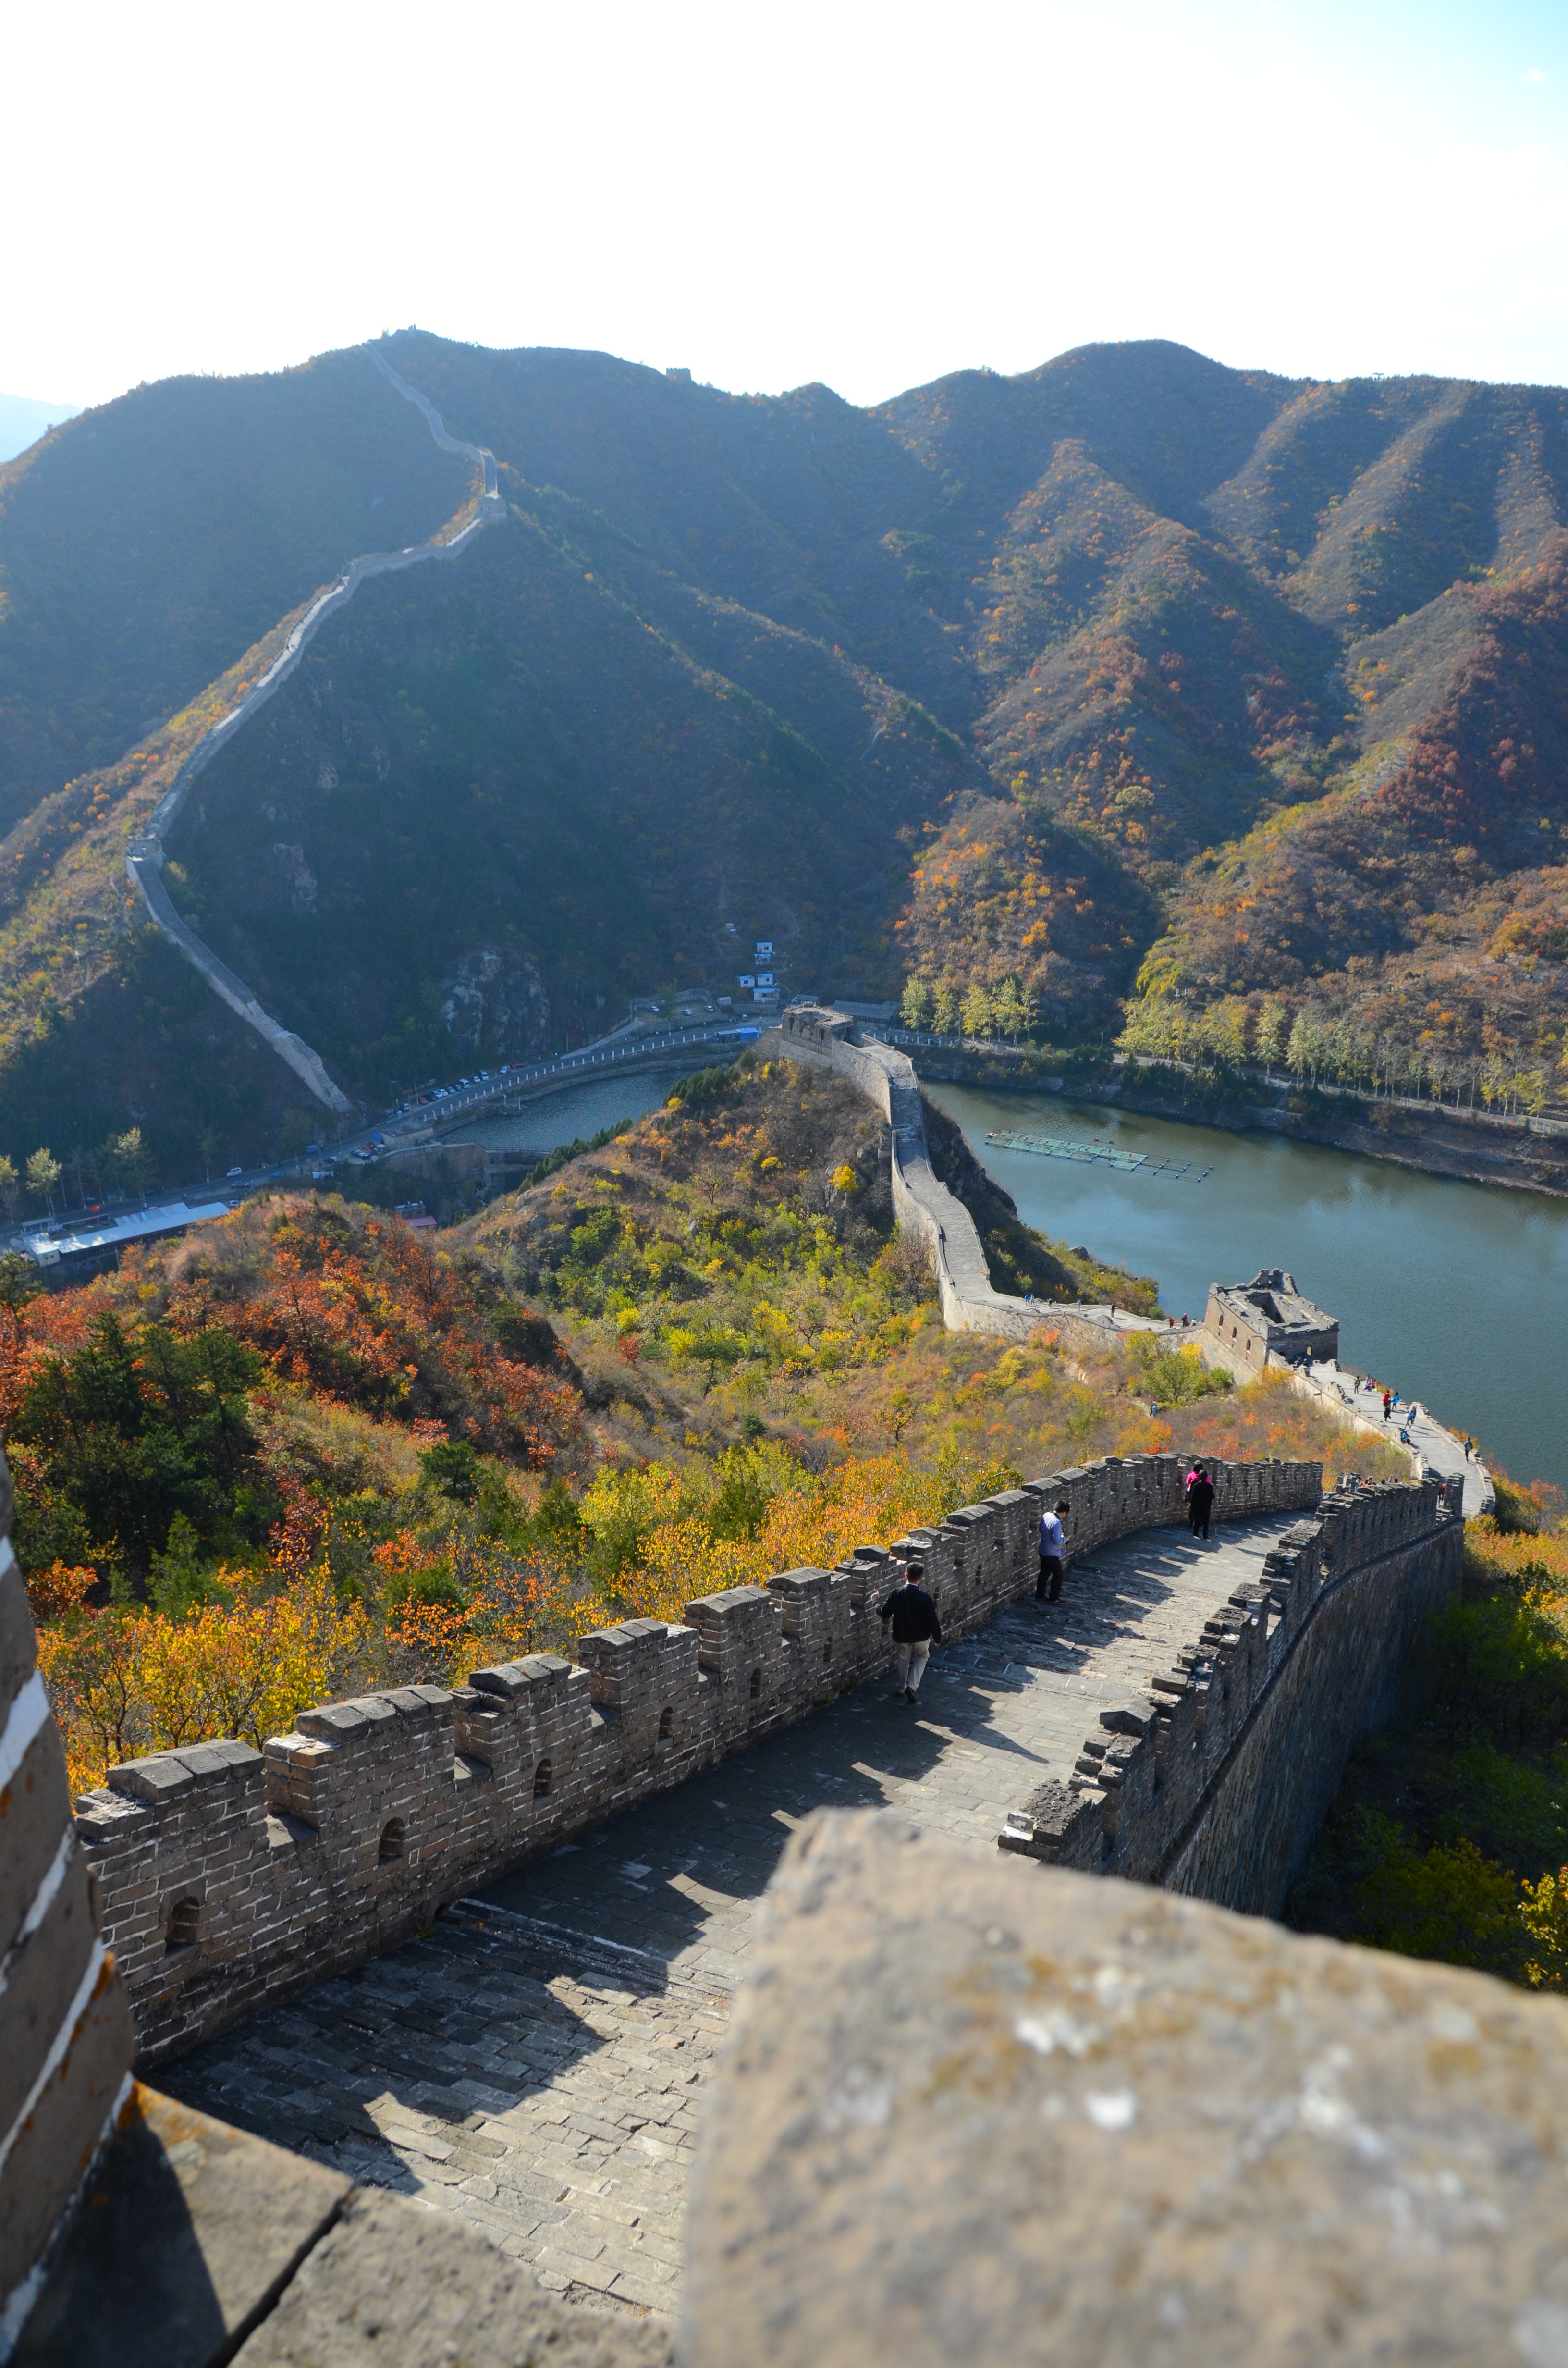
landscape, sea, coast, mountain, hill, lake, river, mountain range, vacation, cliff, bay, fjord, reservoir, tourism, terrain, great wall, beijing, china, mountainous landforms, yellow mountain